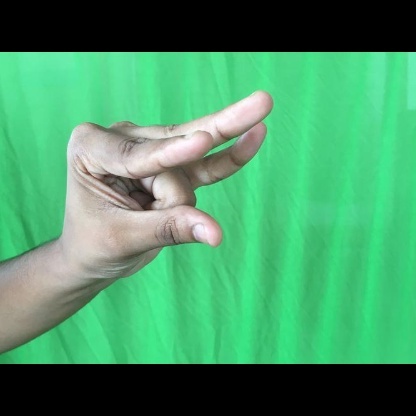
Mudra: Kangulam